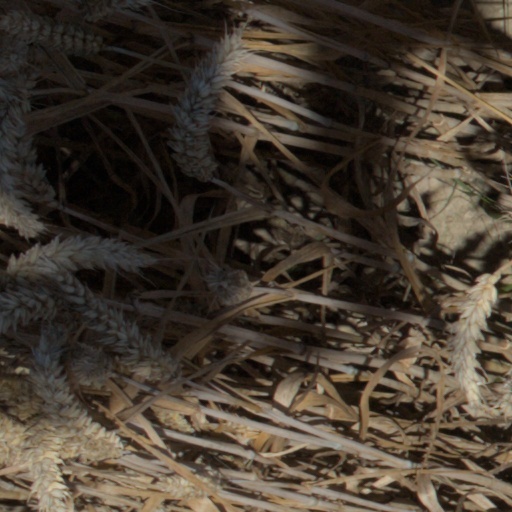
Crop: wheat